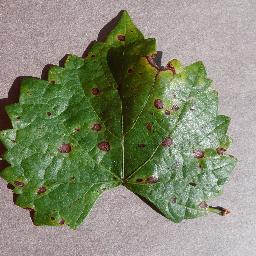
Label: Grape___Black_rot